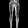
Label: Trouser